Mlle. Modiste

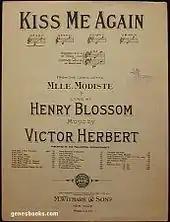
Sheet music for "Kiss Me Again"

In the early years of the 20th century, the composer conducted an acoustic recording on wax cylinder of the ballet music from "Mlle. Modiste"; it was later reissued on LP. A recording of "Mlle. Modiste" (which contained "Naughty Marietta" on the other side of the record) starring Felix Knight and Doretta Morrow was released in 1953. An abridged recording of "Mlle. Modiste" was made by Reader's Digest as part of its 1960 album "Treasury of Great Operettas", starring Anna Moffo and conducted by Lehman Engel. The first complete recording was issued on cassette in 1986 on the Demand Performance label; a transcription of a radio broadcast, it starred Gordon Macrae and Dorothy Kirsten. A complete set, recorded live with piano accompaniment, was made by the Comic Opera Guild of Ann Arbor, Michigan in 2004. In 2009, Albany Records released a two-CD set of the complete operetta, featuring Ohio Light Opera in live performance conducted by Michael Borowitz.